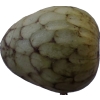
Label: cherimoya